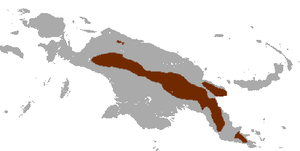
L'échidné de Barton est une espèce d'échidné vivant dans les montagnes de Nouvelle-Guinée à une altitude de 2000 à 3000 mètres.